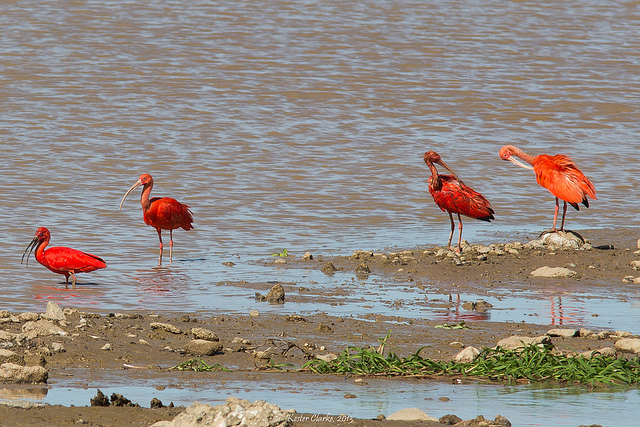
user: Given an image and a question. Answer the question in a short answer. Question: What type of birds are these? Short Answer:
assistant: flamingo